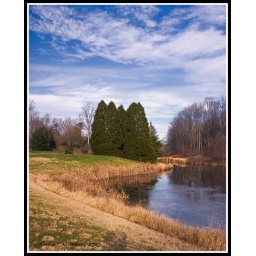
A few hints of green and earth-toned husks linger under a winter sky at Brookside Gardens, Wheaton, Maryland.